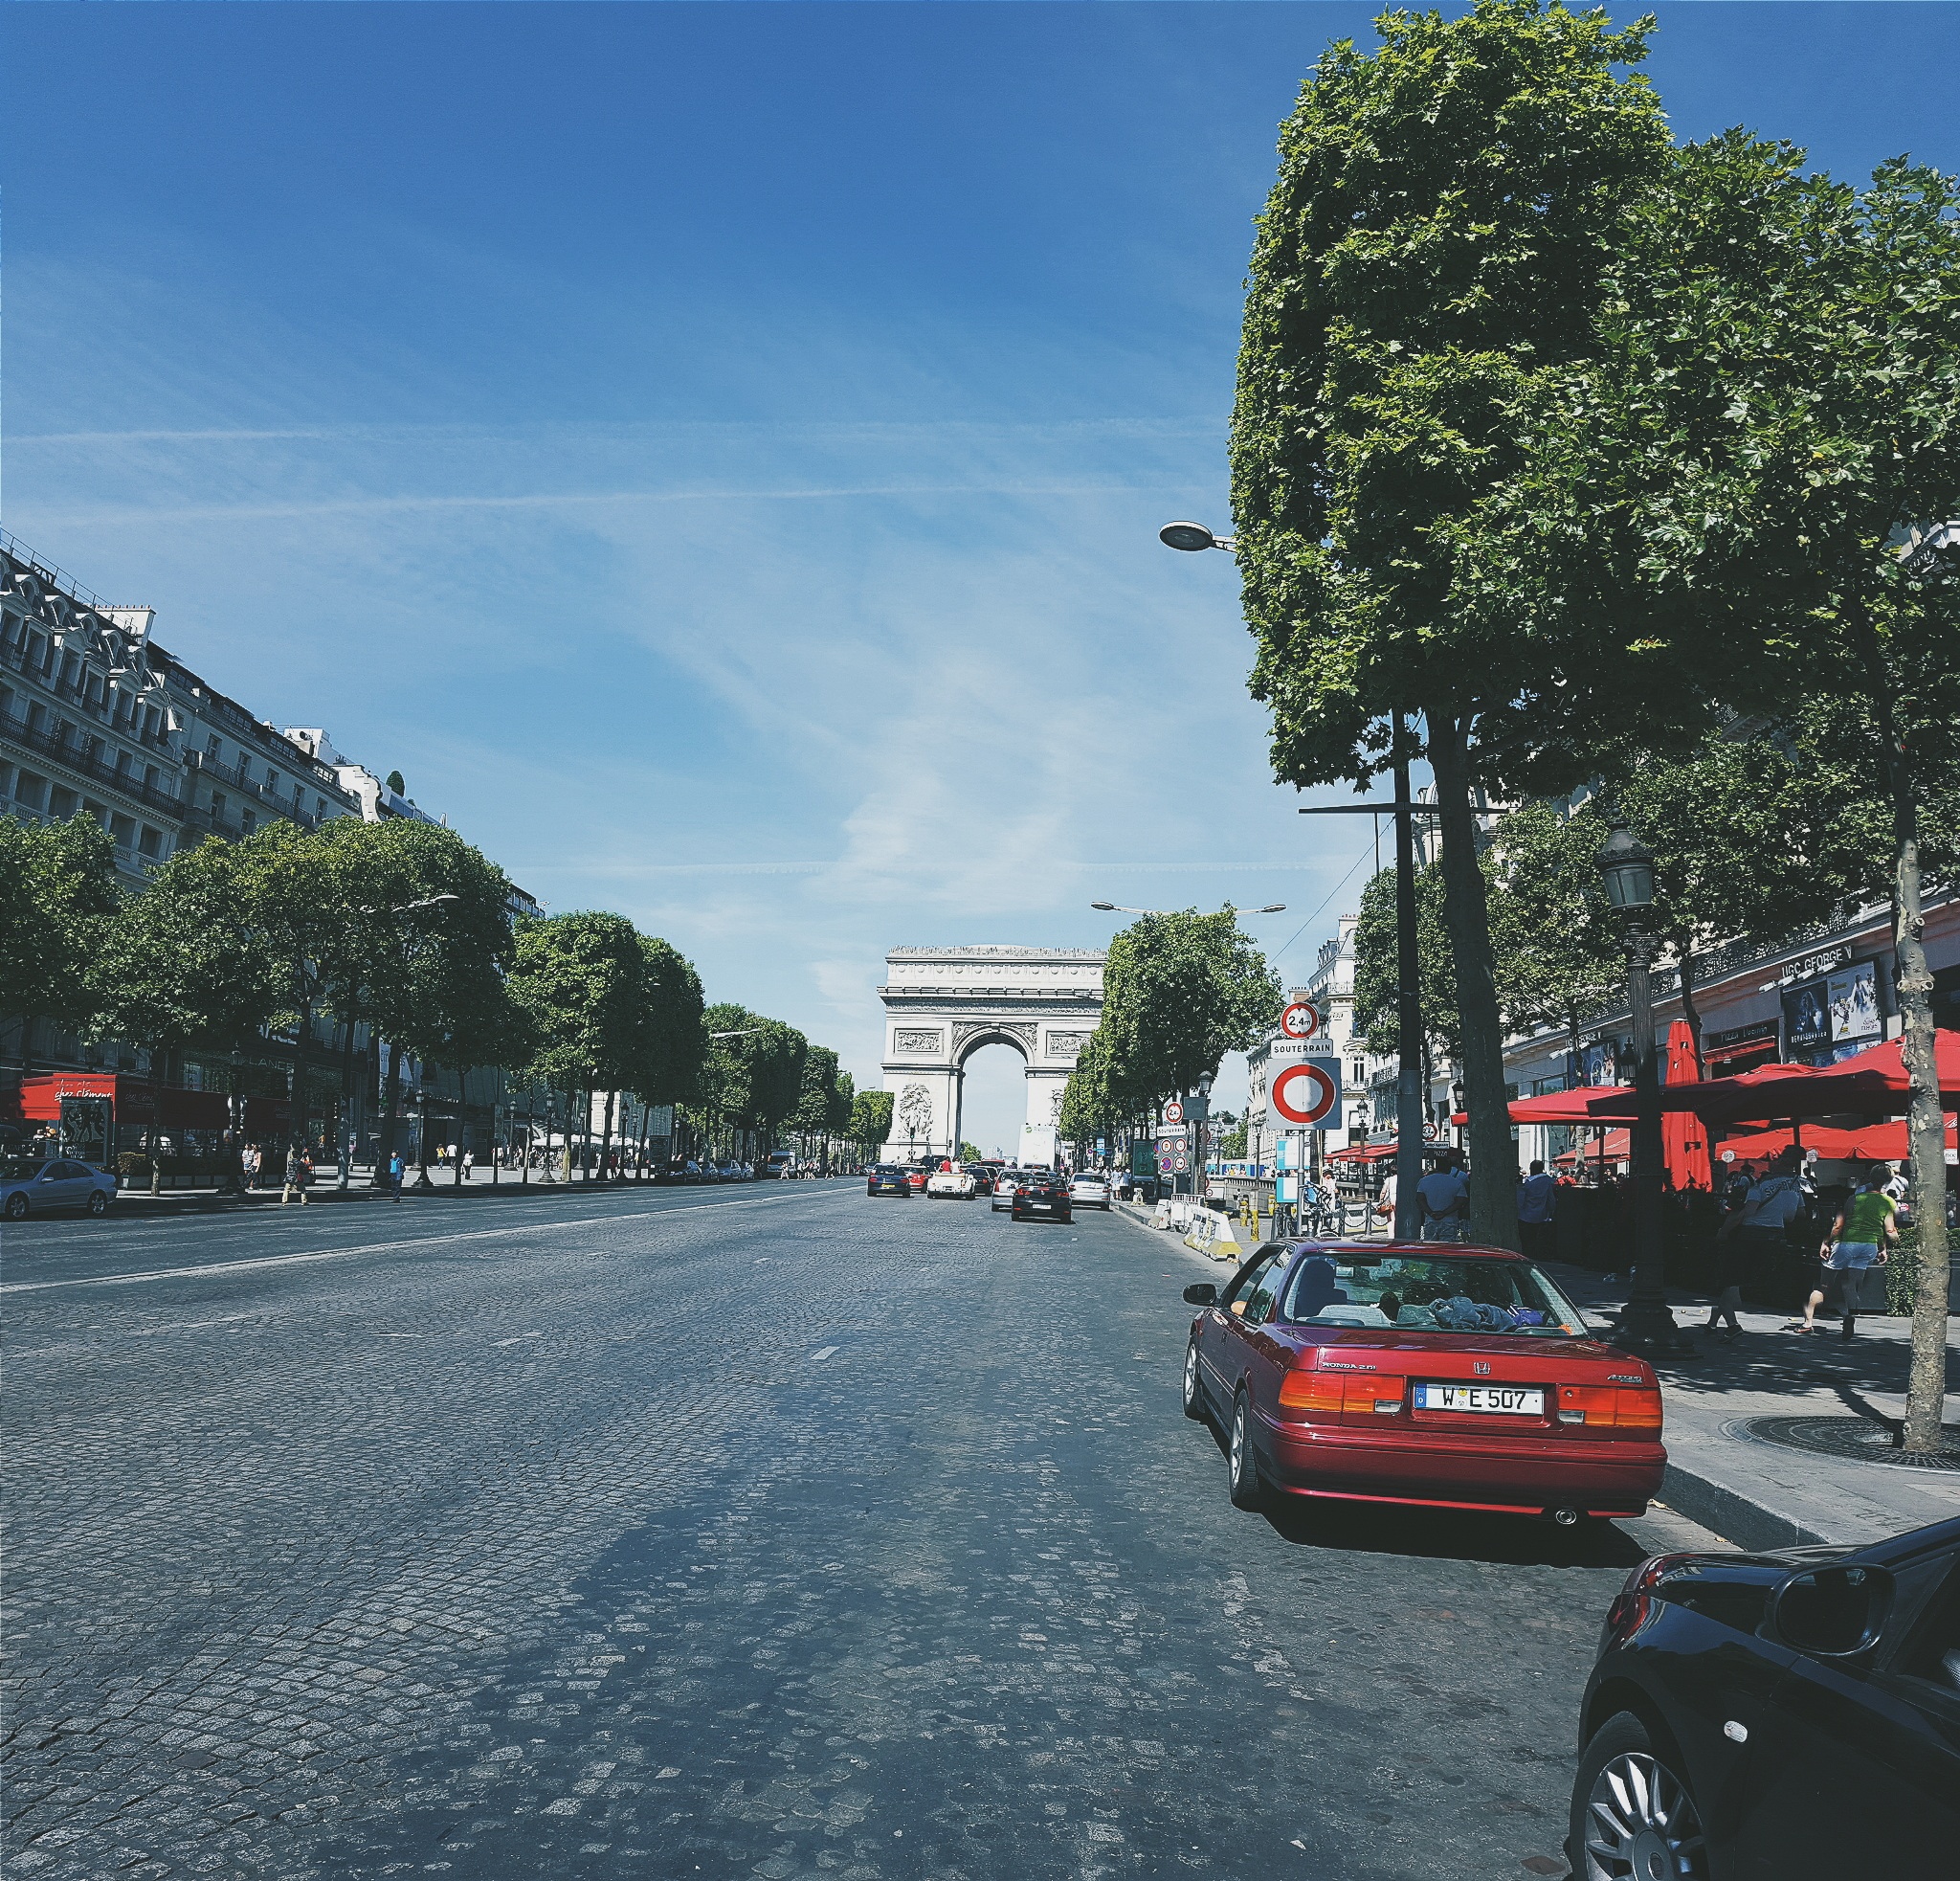
road, street, town, highway, asphalt, cityscape, vacation, travel, transport, vehicle, lane, waterway, road trip, infrastructure